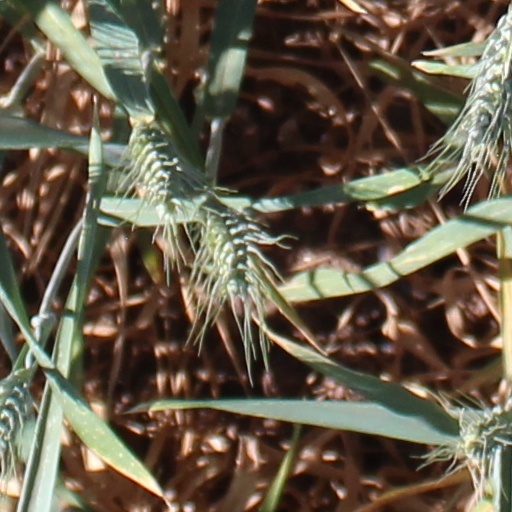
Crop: wheat